2nd Polish Corps (Polish Armed Forces in the West)

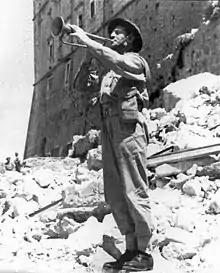
A Polish soldier, Master Corporal Emil Czech, plays the Hejnał Mariacki in the Monte Cassino monastery ruins.

In 1944, the Polish II Corps numbered about 50,000 soldiers. During three subsequent battles, it suffered heavy losses (in the final stage of the Battle of Monte Cassino, even the support units were mobilised and used in combat) and it was suggested to General Anders that he withdraw his units. However, since the Soviet Union broke off diplomatic relations with the Polish government and no Poles were allowed out of the USSR, Anders believed that the only source of recruits lay ahead – in German POW camps and concentration camps. During the fighting in Italy in June 1944, the II corps was considered to be the most determined formation in the entire British 8th Army as the British historian H.P. Willmott wrote: "in the Allied camp the Poles were probably unequalled in their willingness and determination to get to close quarters with the enemy". On 12 June 1944, the Polish 3rd Carpathian Division had replaced the 4th Indian Division along the Penne-Atri-Pineto line. The II corps was assigned to lead the Allied advance along the Adriatic Sea and by 20 June 1944 the Poles had reached Fermo and were closing in on Ancona. After advancing 60 miles over a four day period, the II corps was halted by a German counterattack which drove the Poles back to the Chienti river.